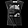
Label: T - shirt / top